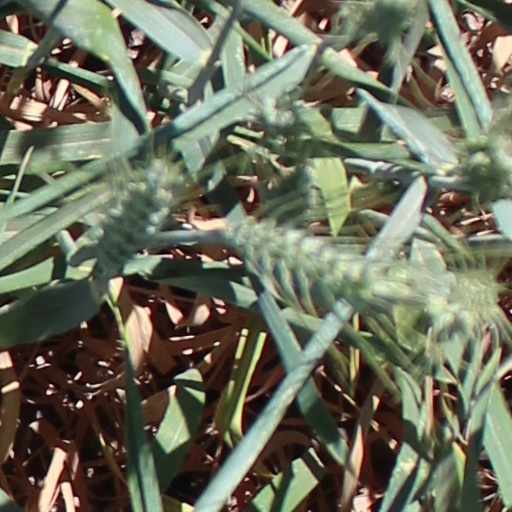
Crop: wheat